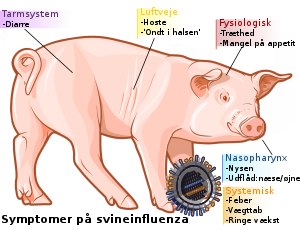
Scalable Vector Graphics / Eksempel på SVG-redigering
Den originale SVG-fil åbnes i et eget browservindue, og kildekoden redigeres. Dernæst gemmes resultatet, som senere uploades til Commons under sektionen: derivativeFX
Scalable Vector Graphics er et billedformat udviklet af World Wide Web Consortium. SVG er afledt af XML, og som navnet lader ane bruges det til beskrivelse af vektorgrafik, dog kan almindelig rastergrafik også indsættes i et SVG-billede. SVG kan indlejres i normal HTML og behøver ikke at være indeholdt i en ekstern fil. Dette betyder også at SVG-billeder nemt kan genereres dynamisk.